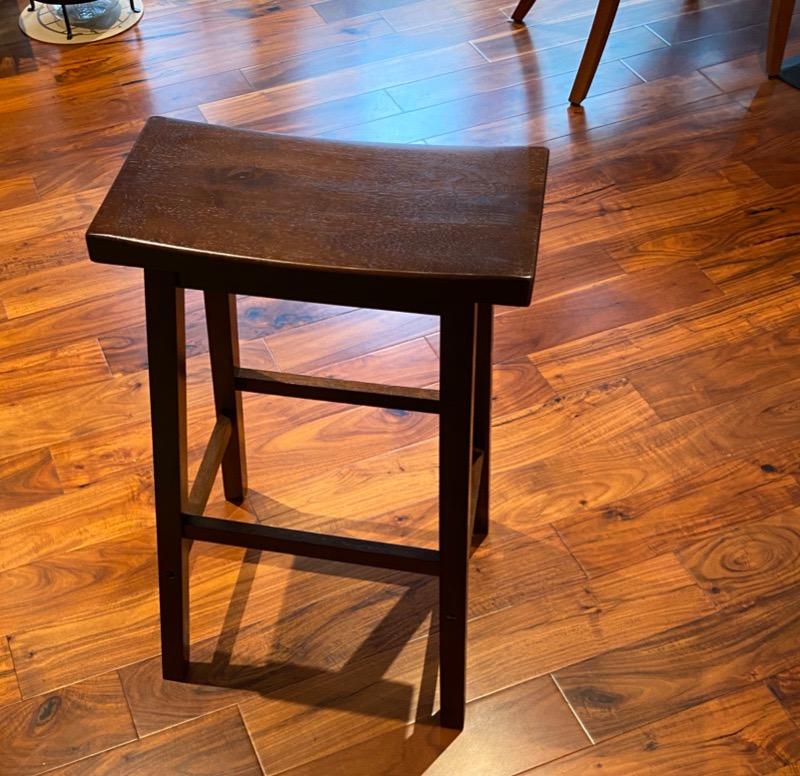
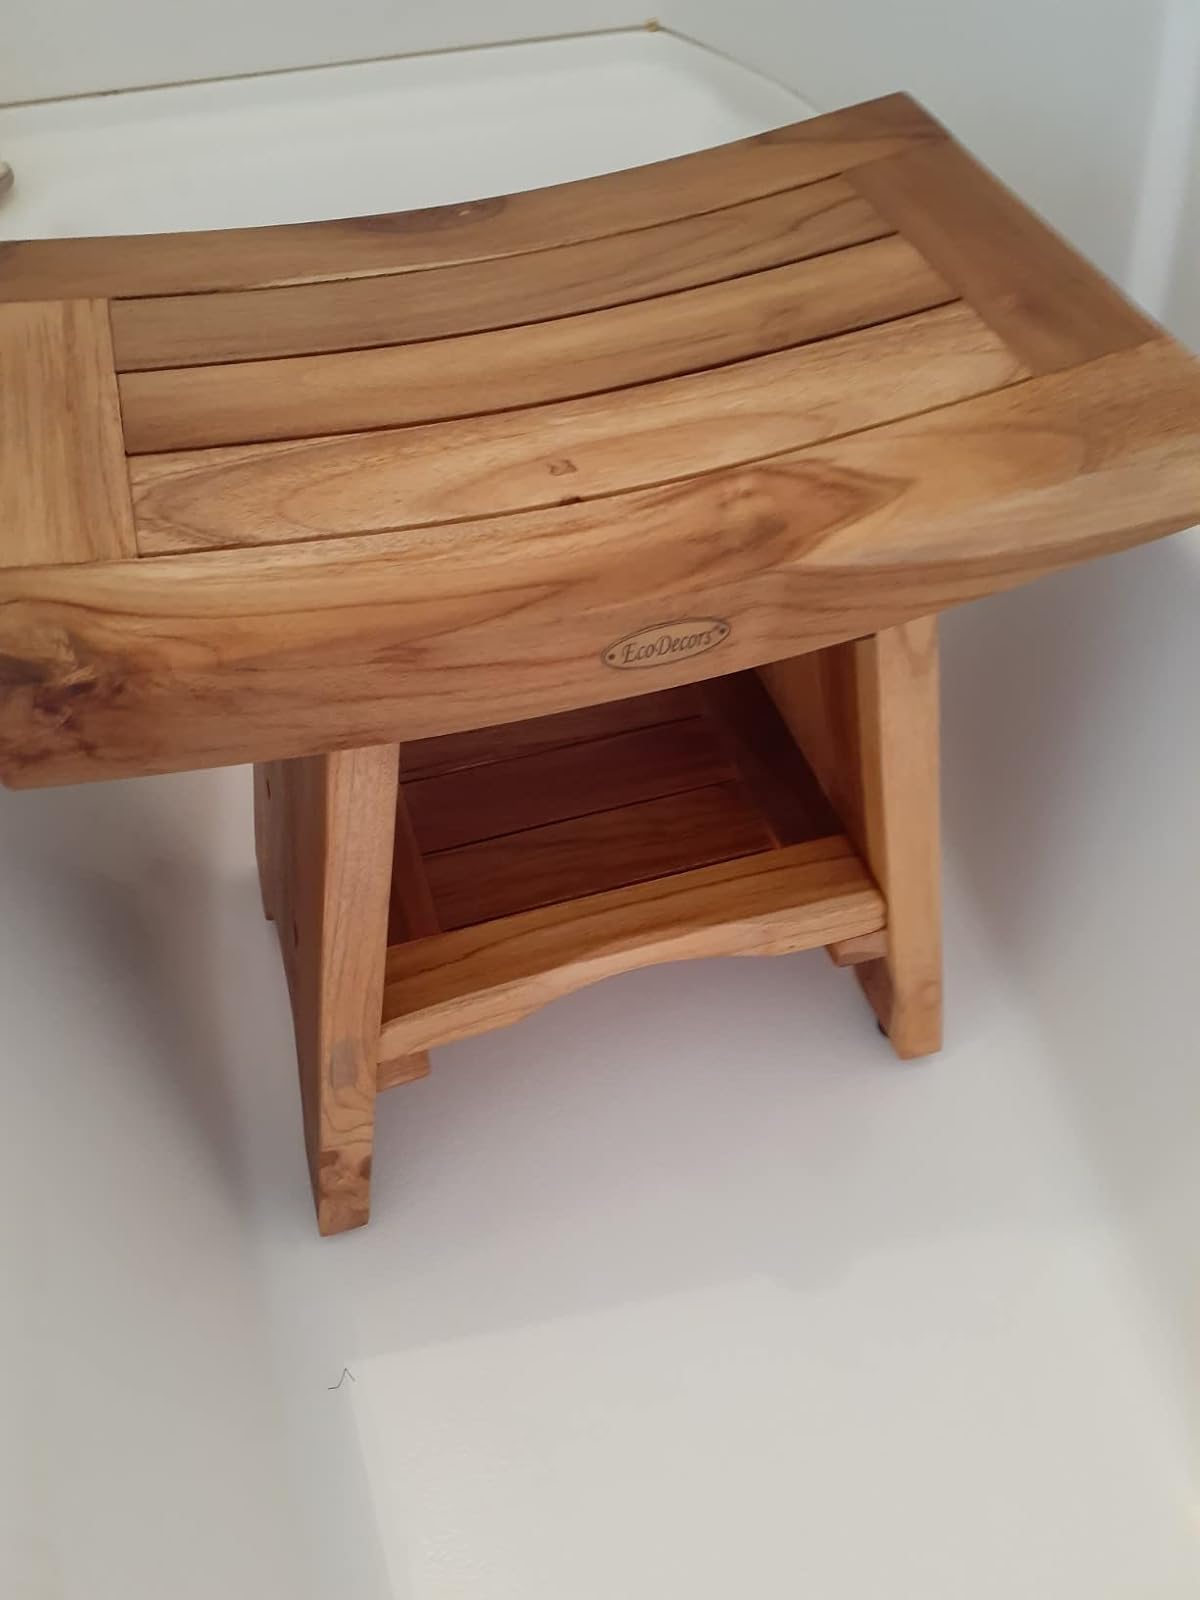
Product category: stool
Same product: no